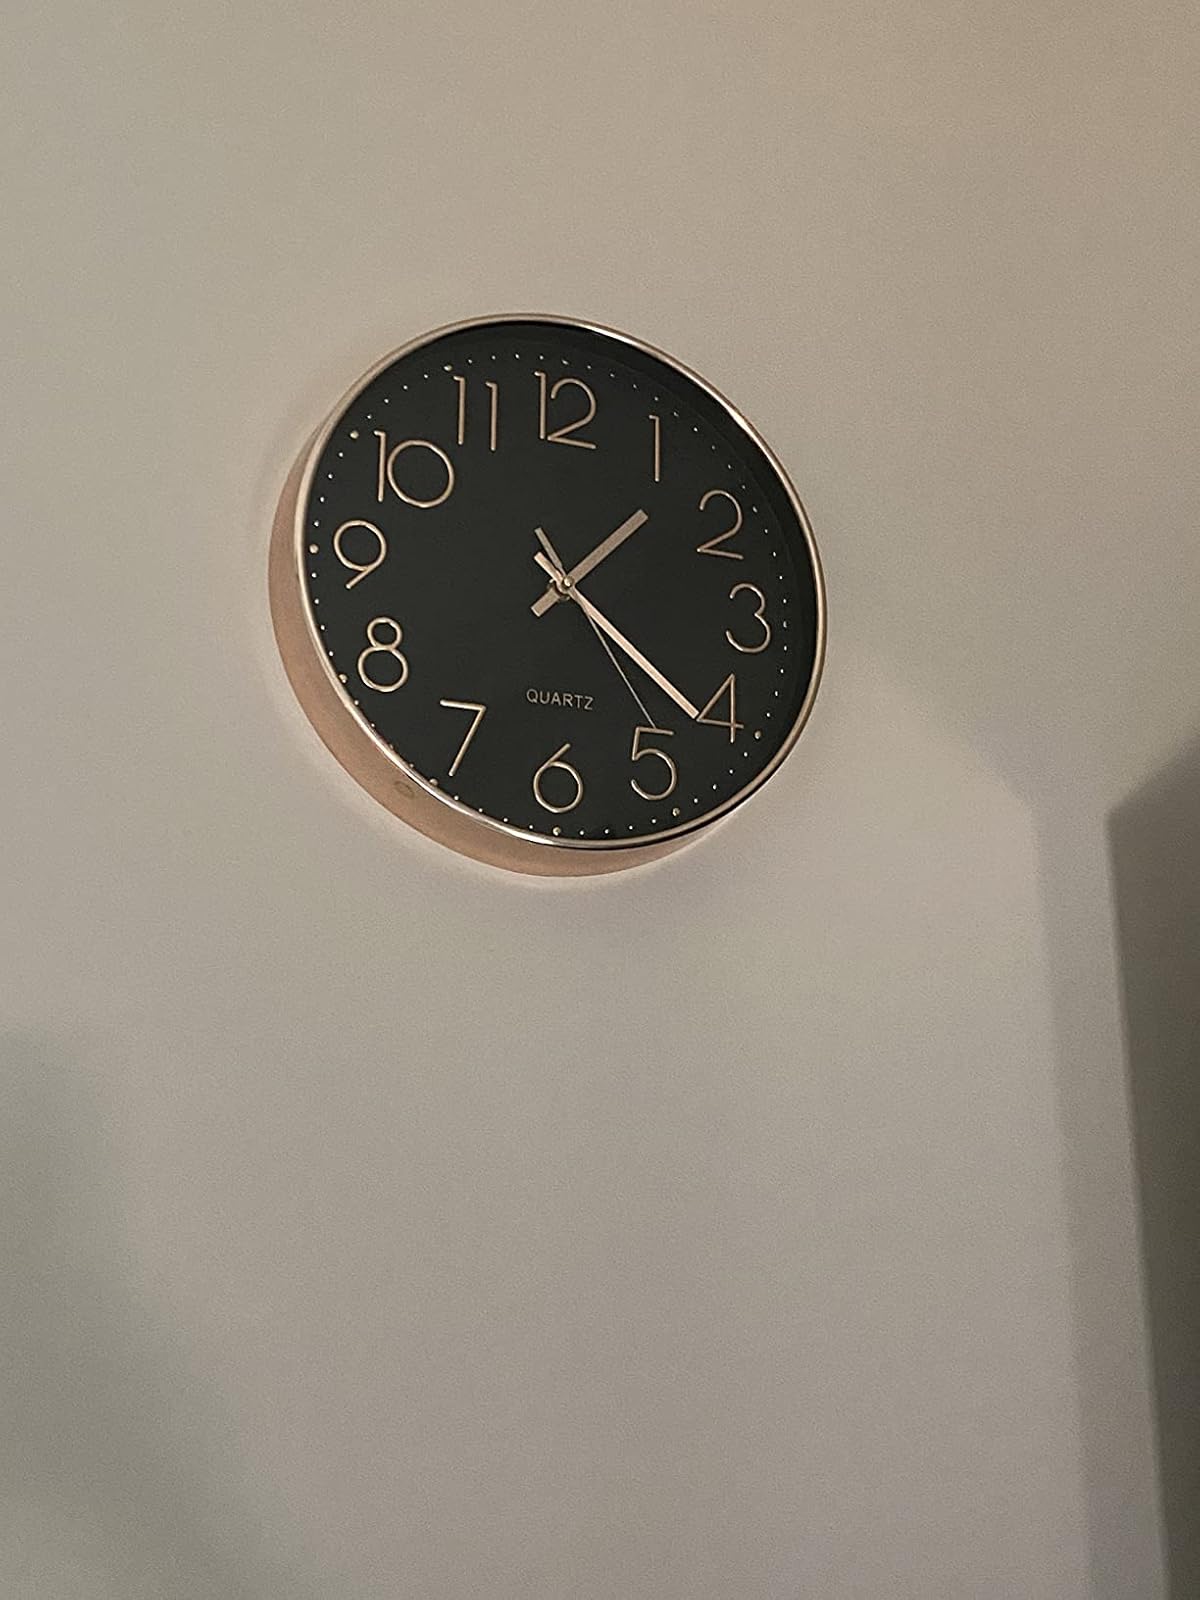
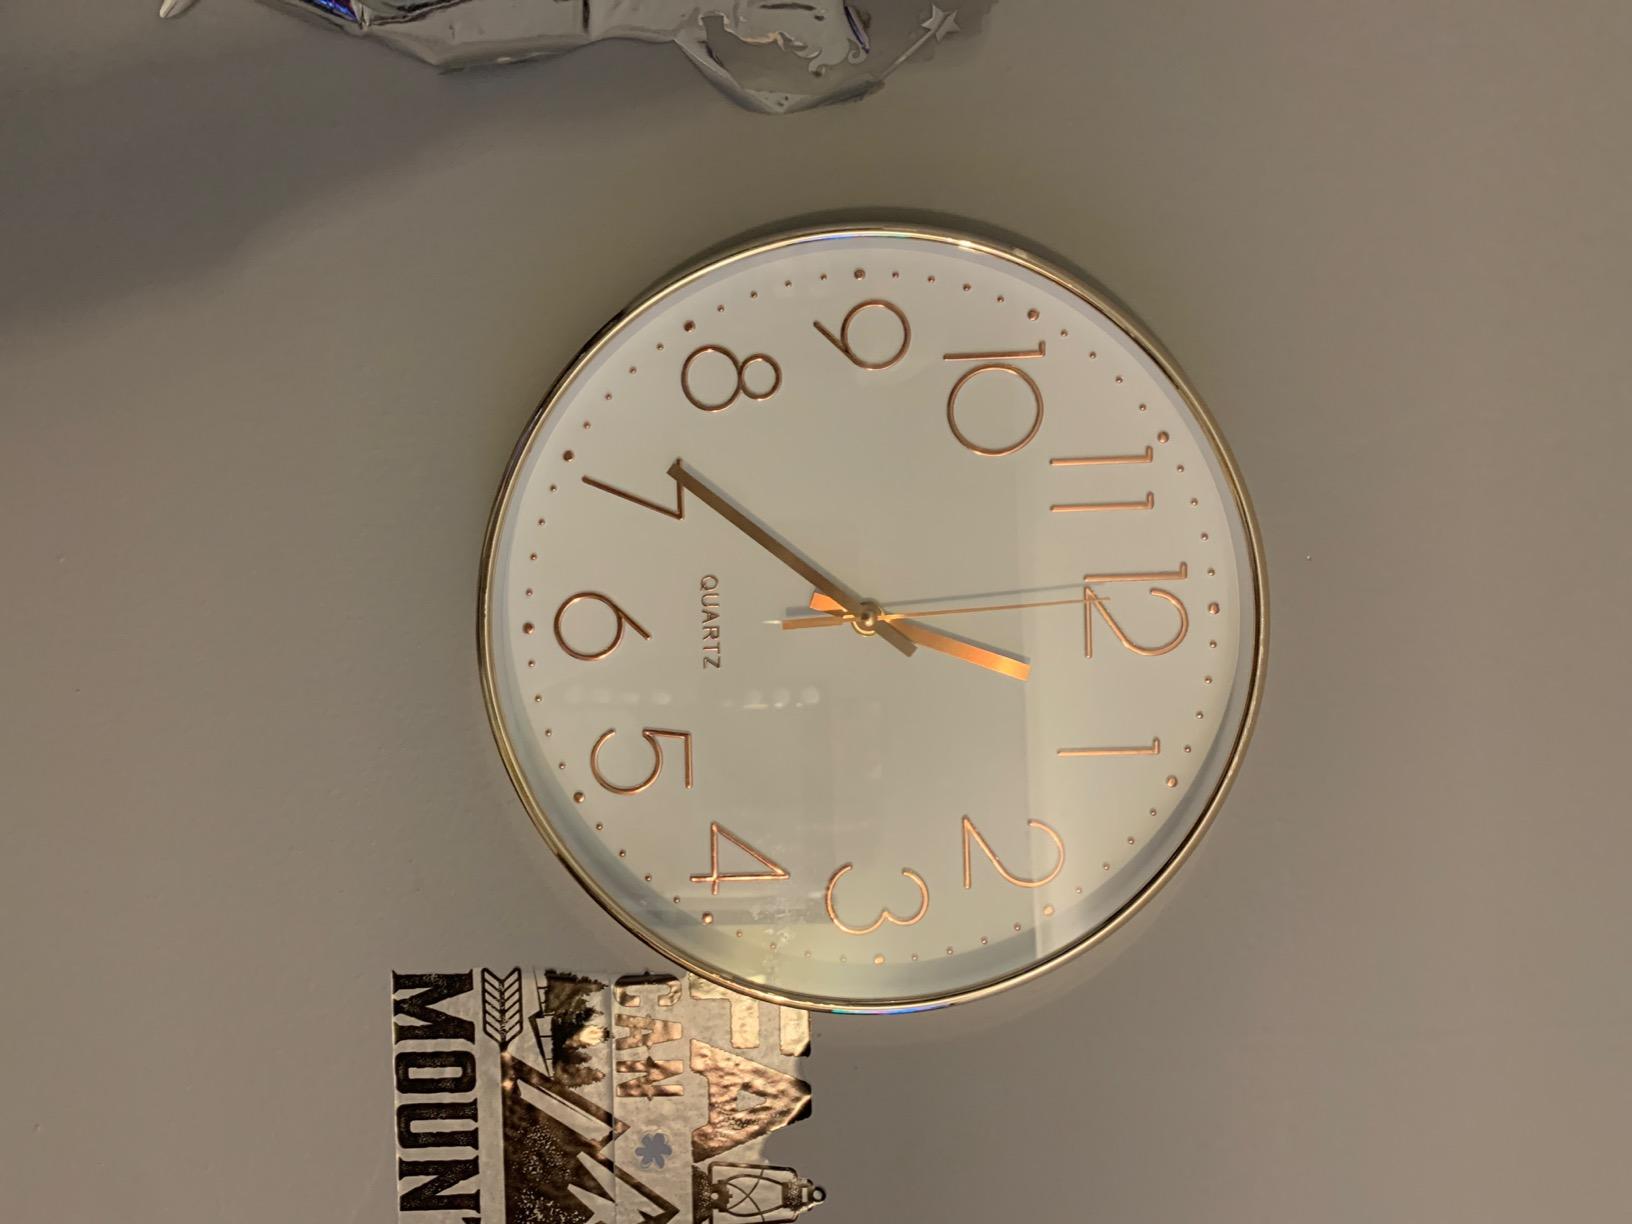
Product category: clock
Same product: no